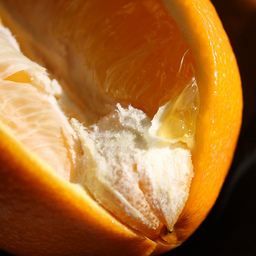
Label: Orange